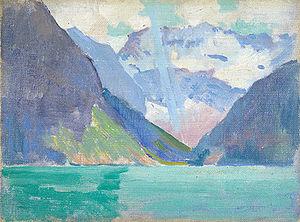
Arthur Wesley Dow, né le 6 avril 1857, à Ipswich, Massachusetts, États-Unis, et mort le 13 décembre 1922, à New York, est un peintre, graveur, photographe et éducateur américain connu pour ses enseignements fondés sur les principes de l'art japonais et dont l’influence s’est fait ressentir sur plusieurs générations d’artistes, ainsi que pour ses contributions artistiques et intellectuelles au mouvement Arts & Crafts.